Projection mapping

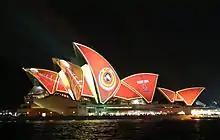
The Sydney Opera House during the 2013 Vivid Sydney projection display

Projection mapping, similar to video mapping and spatial augmented reality, is a projection technique used to turn objects, often irregularly shaped, into display surfaces for video projection. The objects may be complex industrial landscapes, such as buildings, small indoor objects, or theatrical stages. Using specialized software, a two- or three-dimensional object is spatially mapped on the virtual program which mimics the real environment it is to be projected on. The software can then interact with a projector to fit any desired image onto the surface of that object. The technique is used by artists and advertisers who can add extra dimensions, optical illusions, and notions of movement onto previously static objects. The video is commonly combined with or triggered by audio to create an audiovisual narrative. In recent years the technique has also been widely used in the context of cultural heritage, as it has proved to be an excellent edutainment tool.